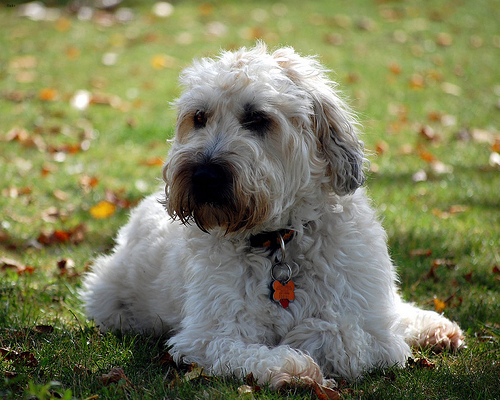
Breed: wheaten terrier